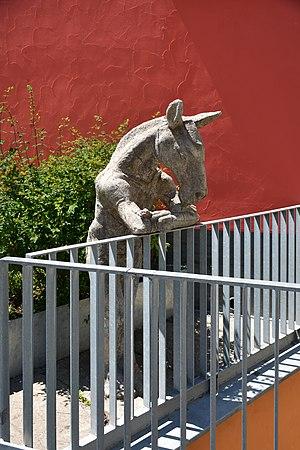
Homcheval, sculpture de 2013 en ciment polychrome de Nikola Zaric, située dans le secteur du Rôtillon, à Lausanne (Suisse).
Nikola Zaric, ou Zaric, né le 18 août 1961 à Martigny et mort le 22 août 2017, est un sculpteur suisse.